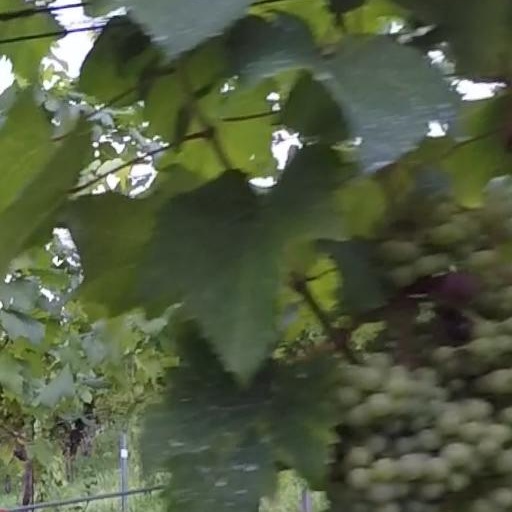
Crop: grape